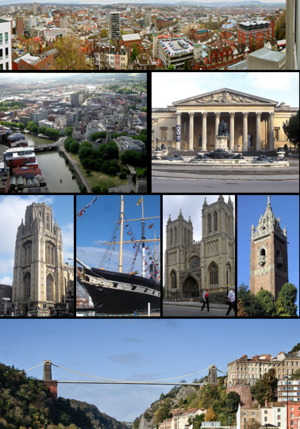
Bristol également appelée Gristol est une ville britannique située dans le sud-ouest de l'Angleterre (Royaume-Uni), sur la rivière Avon marquant traditionnellement la frontière entre les comtés de Gloucestershire et le Somerset.